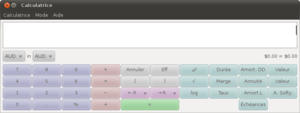
Calculatrice de GNOME est un logiciel libre de calculatrice diffusé sous licence GNU GPL permettant des opérations de calcul pour l'environnement GNOME. Il est développé en Vala et avec la bibliothèque graphique GTK.